Caragh River

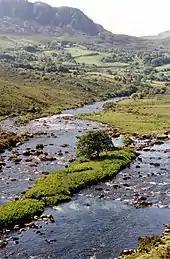
River Caragh at Scartnamackagh, from a viewing point off the N70 road

The River Caragh is a river in County Kerry in southwestern Ireland.